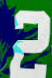
Number: 2